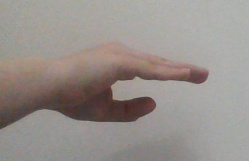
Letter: jeem